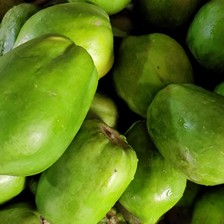
Label: others